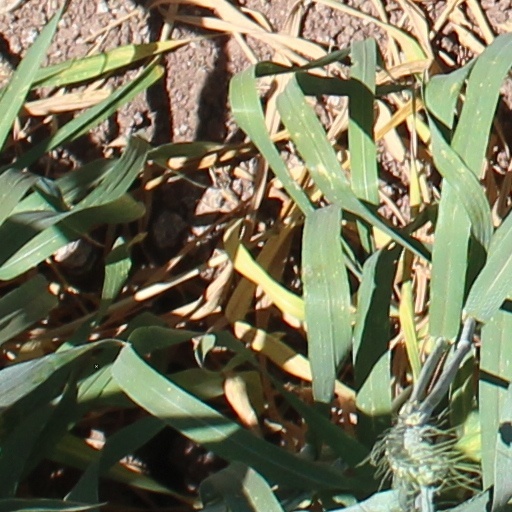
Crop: wheat